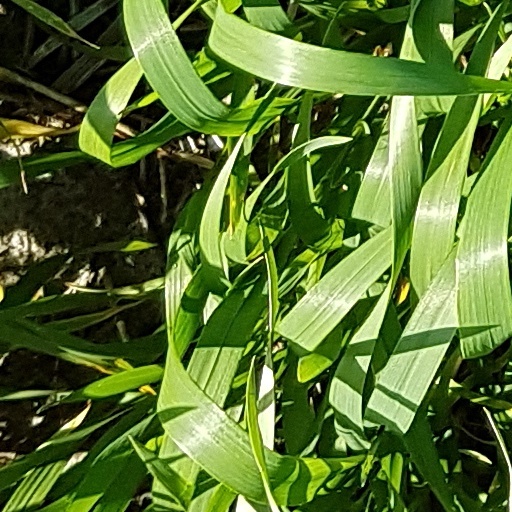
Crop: wheat